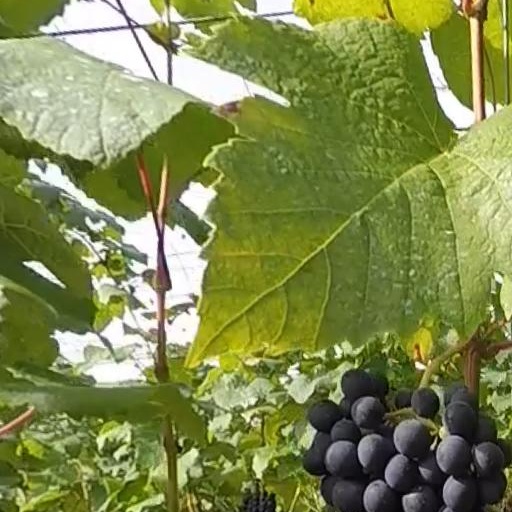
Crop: grape